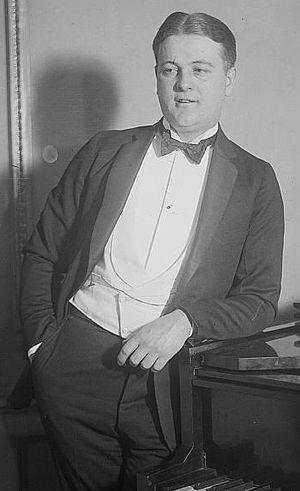
Gene Austin, né à Gainesville le 24 juin 1900 et mort à Palm Springs le 24 janvier 1972, est un chanteur, auteur-compositeur-interprète et acteur américain.